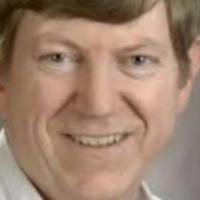
Age group: age 41-55